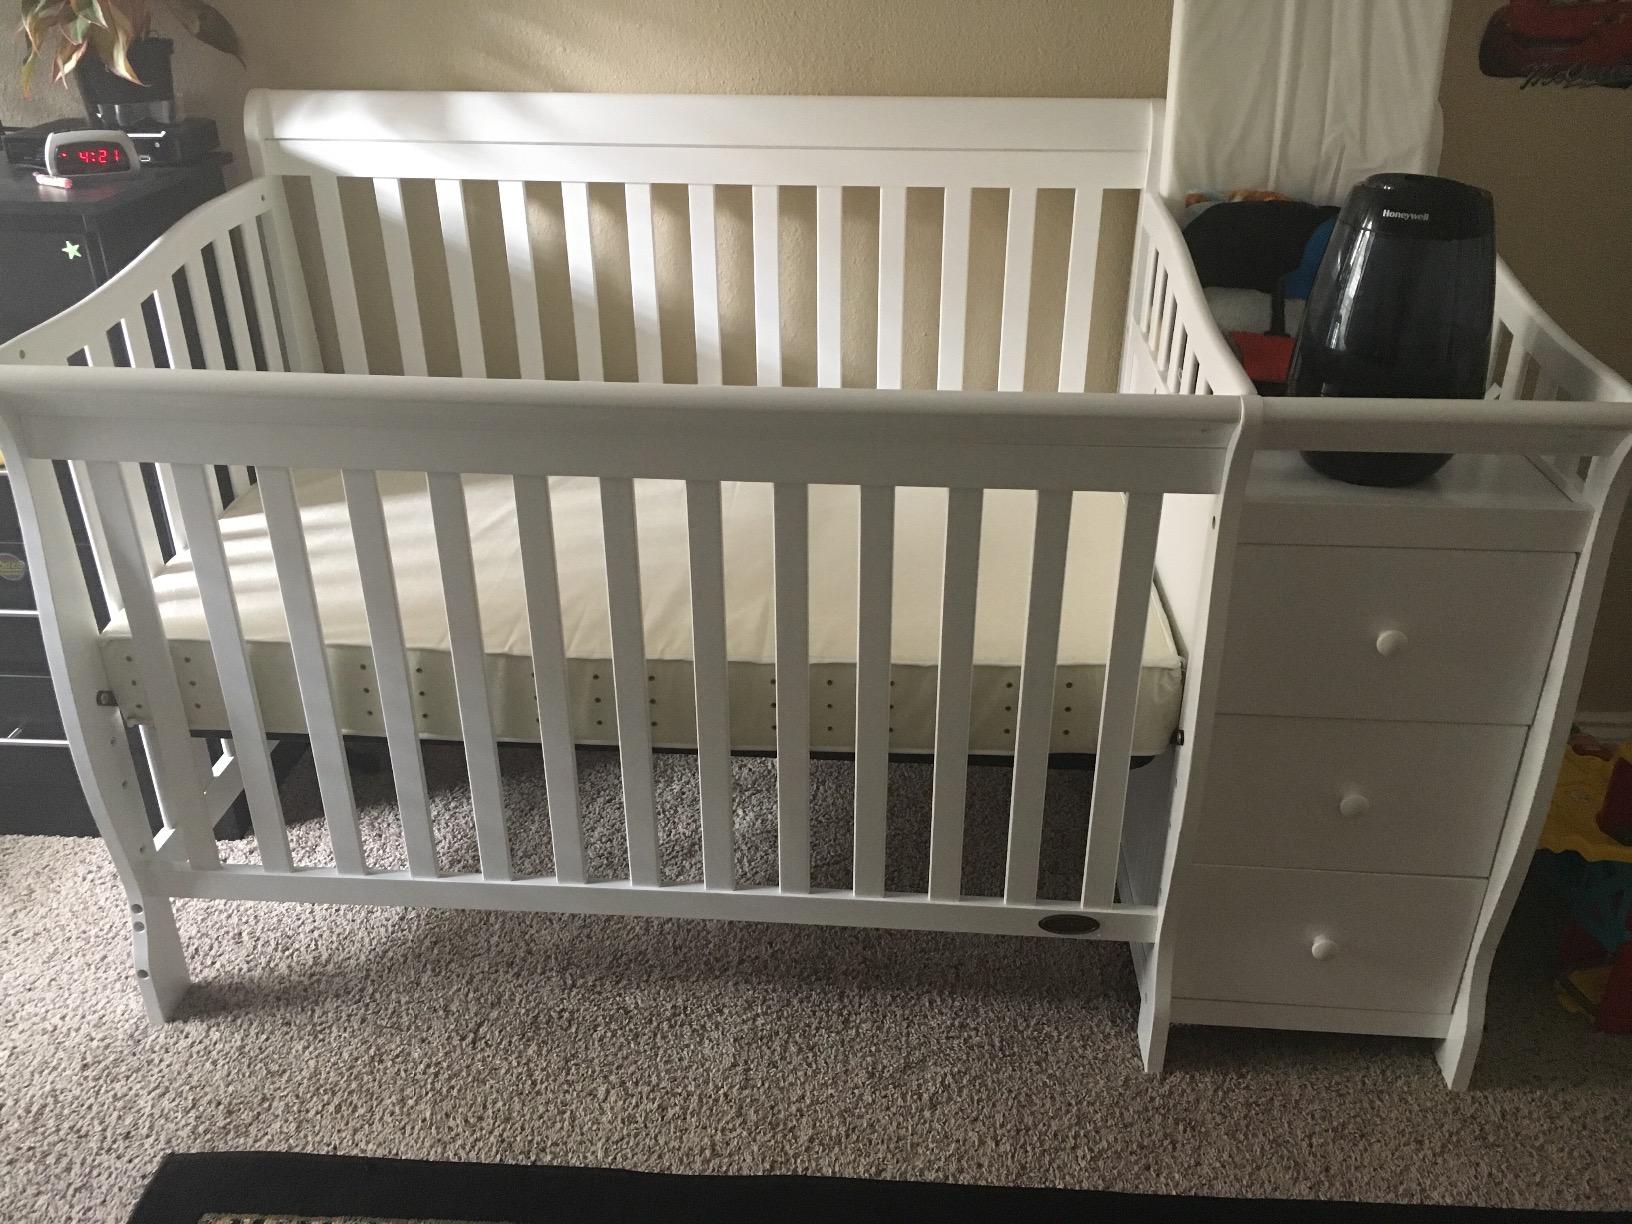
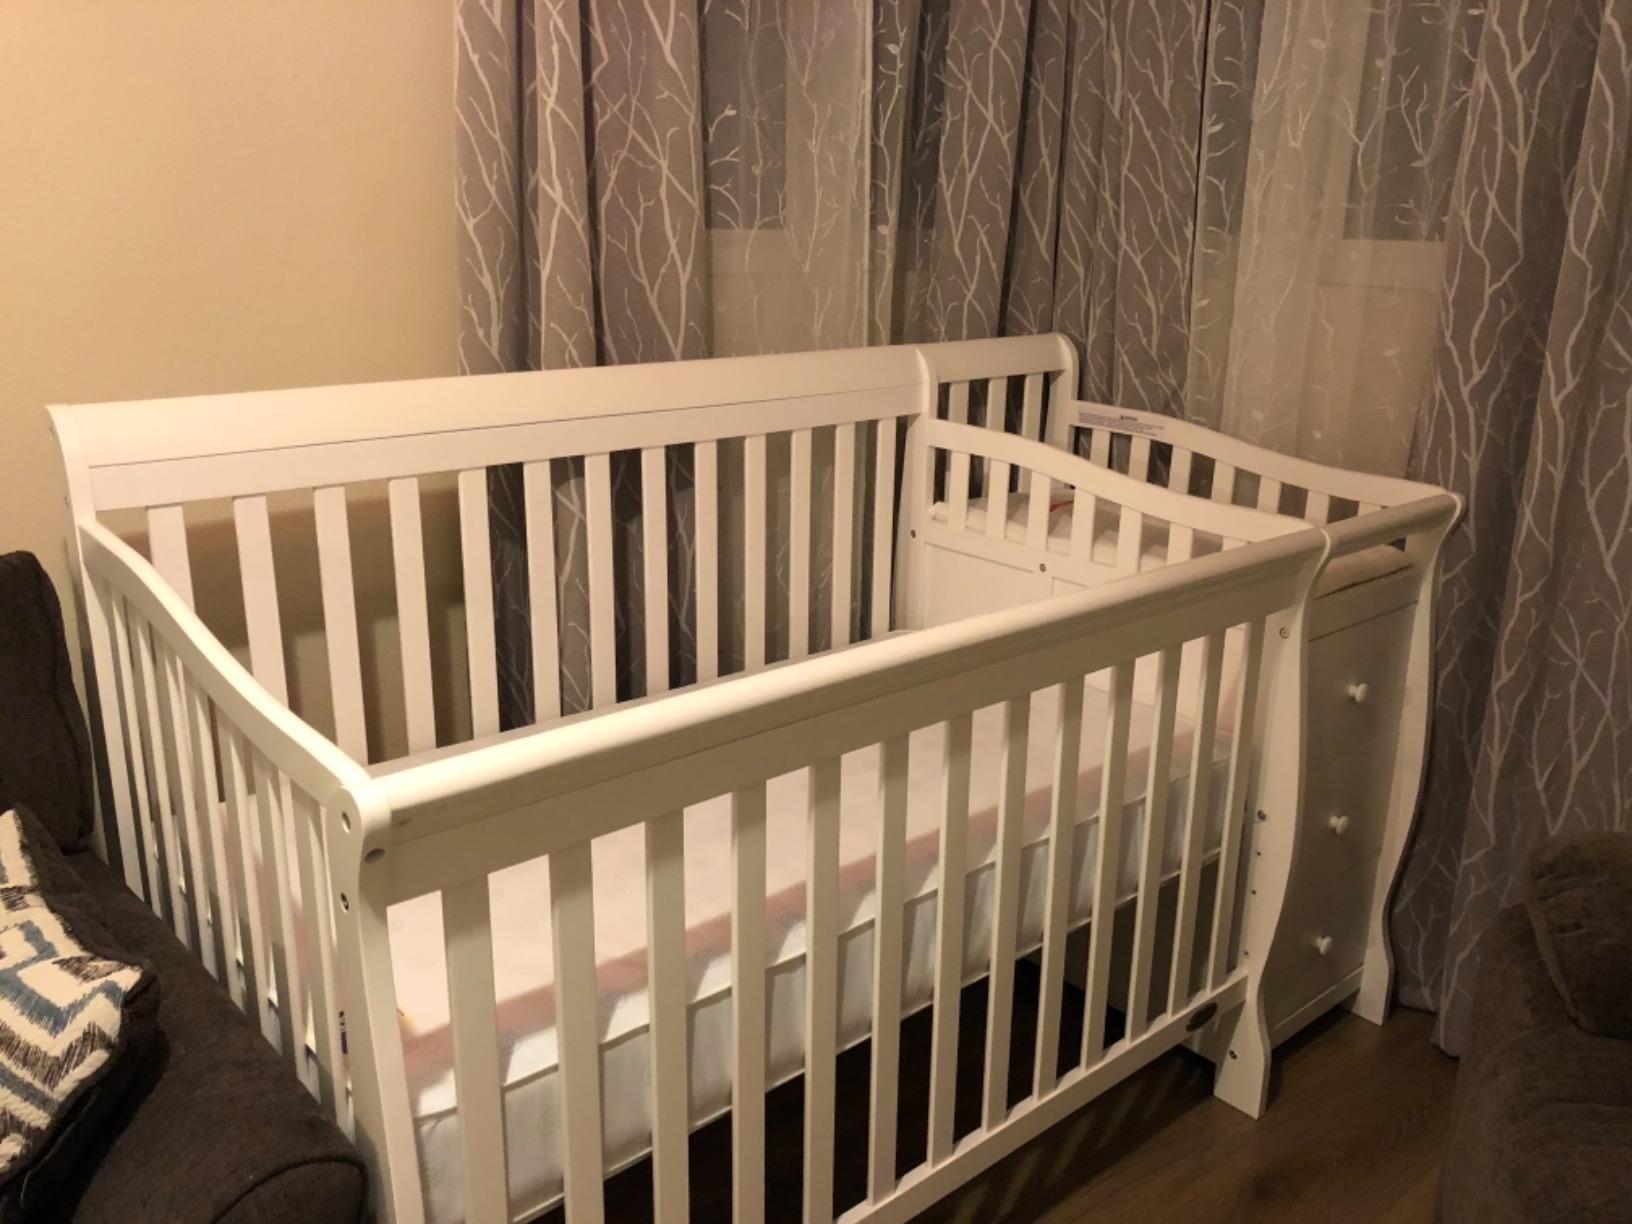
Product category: products_crib
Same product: yes